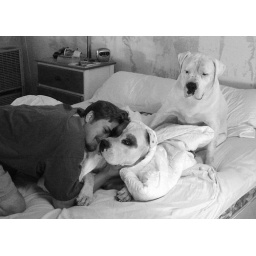
Cuddling with the dogs in bed in the morning.